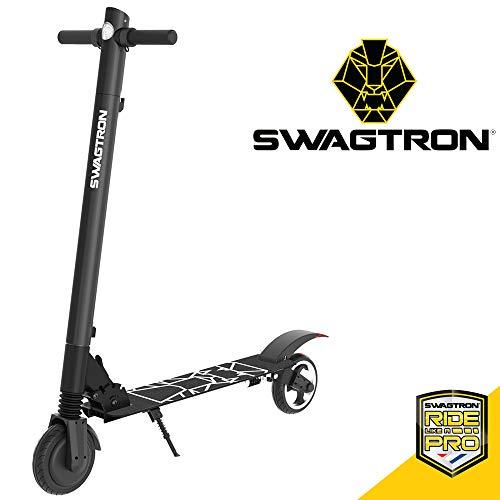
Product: Swagtron Swagger 2 Plus Foldable Electric Scooter for Adults & Teens
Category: Sports & Outdoors | Outdoor Recreation | Skates, Skateboards & Scooters | Scooters & Equipment | Scooters
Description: Performance that matter – the best electric scooter for teenagers and adults emphasizes durability, performance, and safety.
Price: $199.99
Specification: Product Dimensions:         39.4 x 14.6 x 43.7 inches ; 21.2 pounds    |Shipping Weight: 25.6 pounds (View shipping rates and policies)|ASIN: B07TFB61N8|Item model number: SG-2 PLUS|Batteries 1 Lithium ion batteries required. (included)|    #809    in Sport Scooters